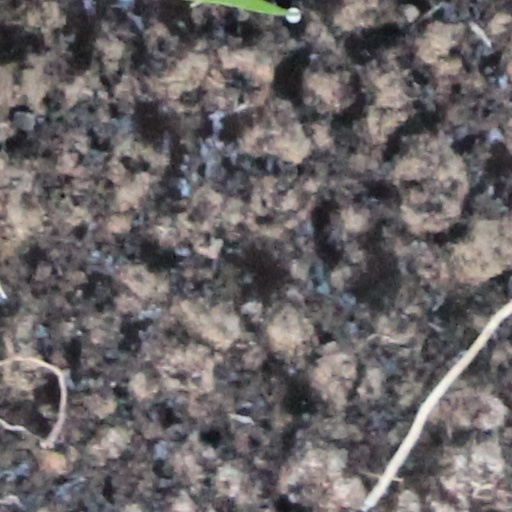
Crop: wheat